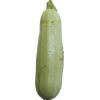
Label: zucchini